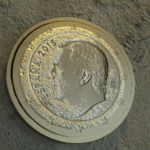
Coin value: 1euro
Country: es
Edition: 2015